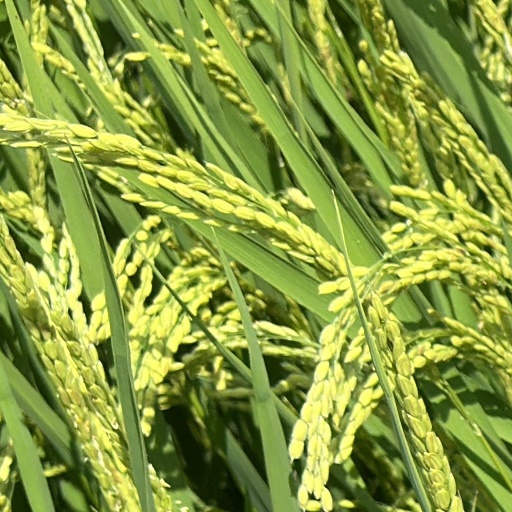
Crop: rice